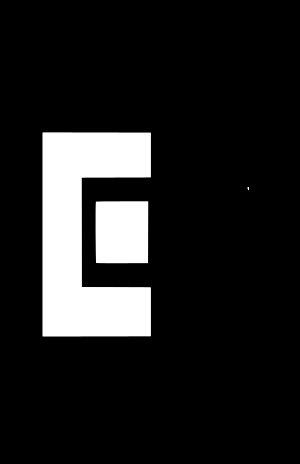
ETA politico-militaire, ETA ou ETA-pm était une organisation indépendantiste basque qui utilisait l'action armée. Elle exista sous différents noms et eut une importance notable entre 1970 et 1986.